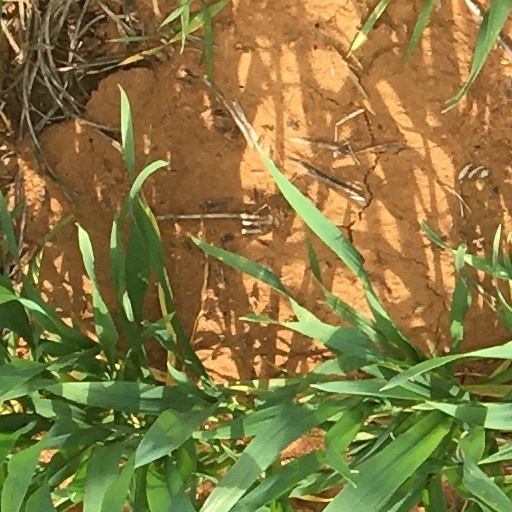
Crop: wheat